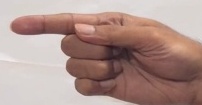
ASL sign: G